Imprisonment of Evgeny Afanasyev and Svyatoslav Bobyshev

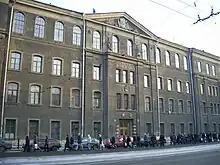
Baltic State Technical University in St. Petersburg, Russia.

The charge alleged that the pair sold classified information about technology that could detect Russia's Bulava-class submarine-launched missiles. The court alleged that the two had sold the information to a Chinese spy in 2009. The Russian charges were tied to an agreement between the professors' university, Baltic State Technical University in St. Petersburg, and Harbin Engineering University in China. The chairman of Afanasyev's department said the lectures did not include any specifications about the missiles.